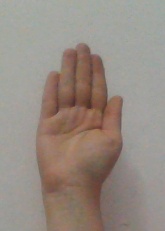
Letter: seen